Muri statuette group

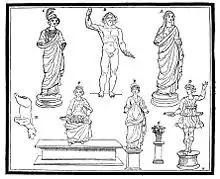
The statues as depicted in the 1832 "Hinkender Bote".

Together with a number of household effects from the Roman period, the statues were found during an excavation for a new garden for the parsonage of Muri. Part of the decorative fittings and the iron key of the chest were also unearthed, but the key was later lost. The find was reported, together with drawings of the statues, in the "Hinkender Bote", the main regional periodical of the time. The find soon drew a crowd of interested visitors, and the cantonal government dispatched one of its members, "Regierungsrat" Lohner, to inspect the find. After lengthy negotiations with the parson, the government acquired the statues after paying a finder's fee of 400 Berne franks.